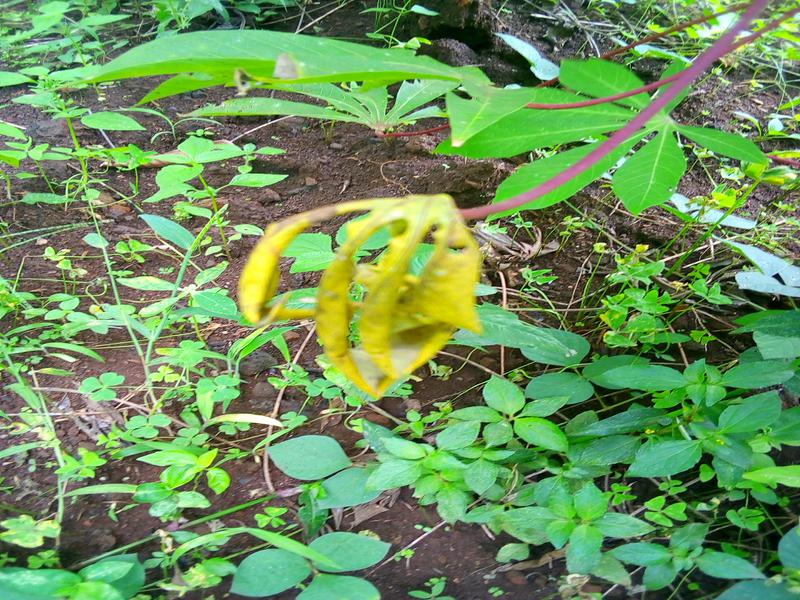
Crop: cassava
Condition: healthy